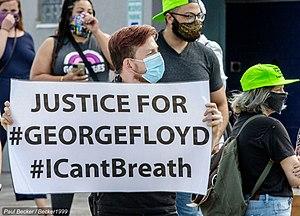
« I can't breathe » est un slogan associé au mouvement afro-américain des droits civiques aux États-Unis.